Vivek Lall

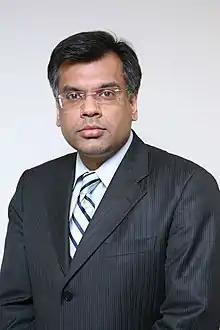
Chief Executive of General Atomics Global Corporation

Vivek Lall (born 5 March 1969) is an American scientist who has been Chief Executive of General Atomics Global Corporation since June 1, 2020. Before joining General Atomics, Dr Lall worked at Lockheed Martin, and held key positions with Boeing and Lockheed Martin. Lall previously worked at General Atomics from August 2014 to December 2017. He has also worked with Raytheon. Lall was heading the Boeing (Defence and Space) operations in India from 2007 through April 2011. Lall previously worked for the US-based global defense and nuclear giant General Atomics as the global Chief Executive for International Commercial Strategic Development for General Atomics.